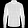
Label: Shirt